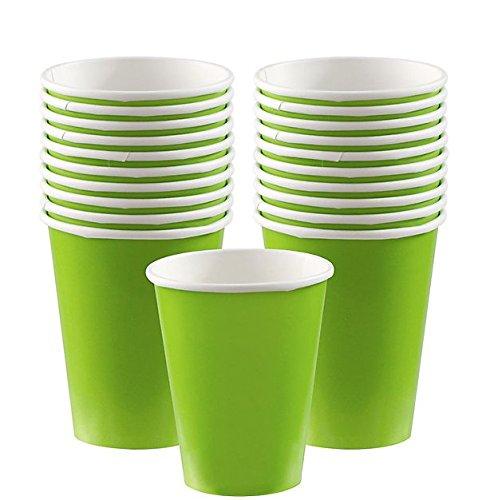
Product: Amscan Kiwi Green Paper Cups, 9 Oz., 20 Ct.
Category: Toys & Games | Party Supplies | Party Tableware | Cups
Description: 20 paper cups per pack.
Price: $6.56
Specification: ProductDimensions:8.5x3x3inches|ItemWeight:1pounds|ShippingWeight:7ounces(Viewshippingratesandpolicies)|DomesticShipping:ItemcanbeshippedwithinU.S.|InternationalShipping:ThisitemcanbeshippedtoselectcountriesoutsideoftheU.S.LearnMore|ASIN:B000CSIBUQ|Itemmodelnumber:68015.53|Manufacturerrecommendedage:4-12years